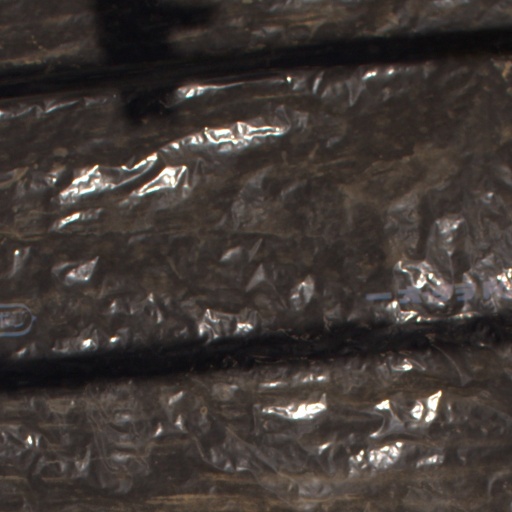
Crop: Jerusalem artichoke